2011 Indian anti-corruption movement

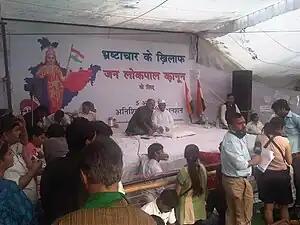
Anna Hazare's hunger strike at the Jantar Mantar in New Delhi, on the second day of his fast

The Indian anti-corruption movement, popularly known as Anna Andolan, was a series of demonstrations and protests across India that began in 2011 and was intended to establish strong legislation and enforcement against perceived endemic political corruption. The movement was named as one of the "Top 10 News Stories of 2011" by "Time" magazine.